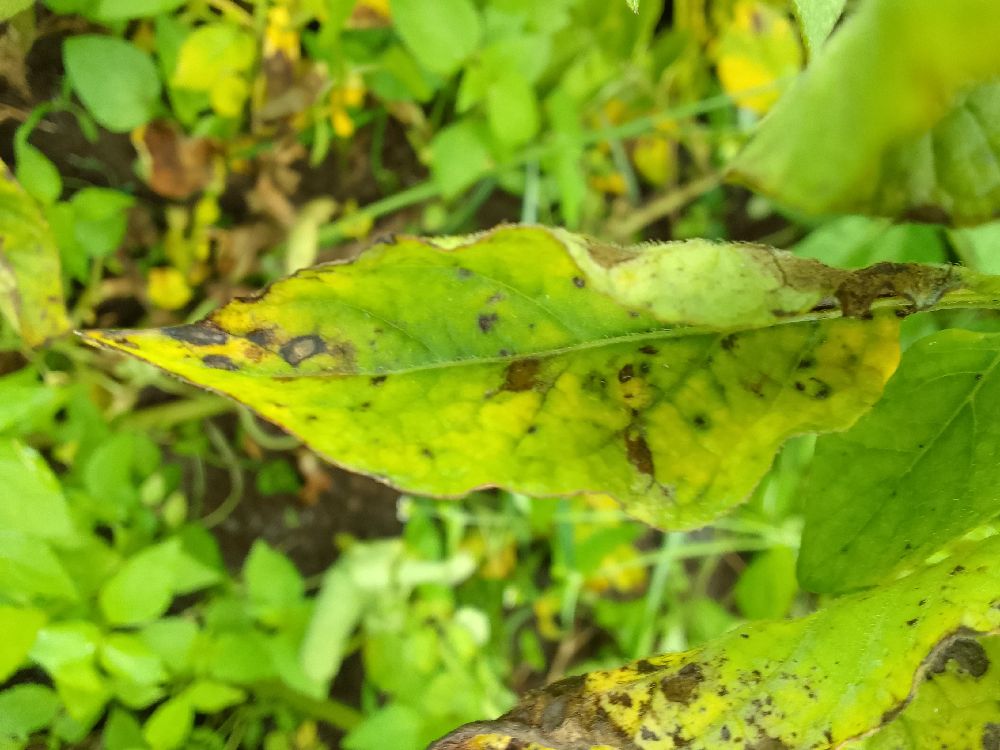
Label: Early blight